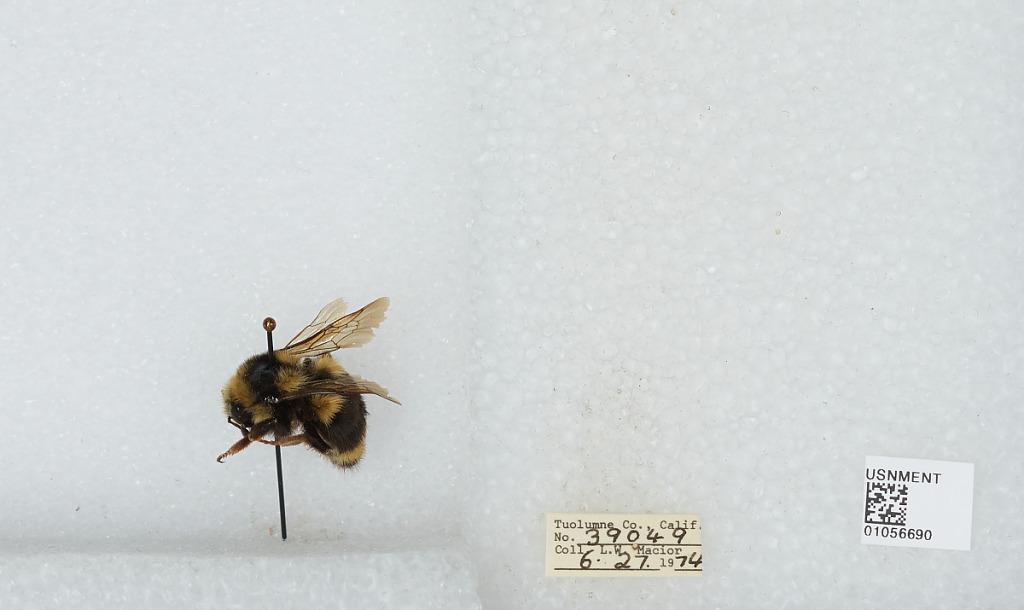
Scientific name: Bombus bifarius nearcticus
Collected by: L. Macior
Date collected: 1974-6-27
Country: United States
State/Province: California
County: Tuolumne
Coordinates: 38.02, -119.94